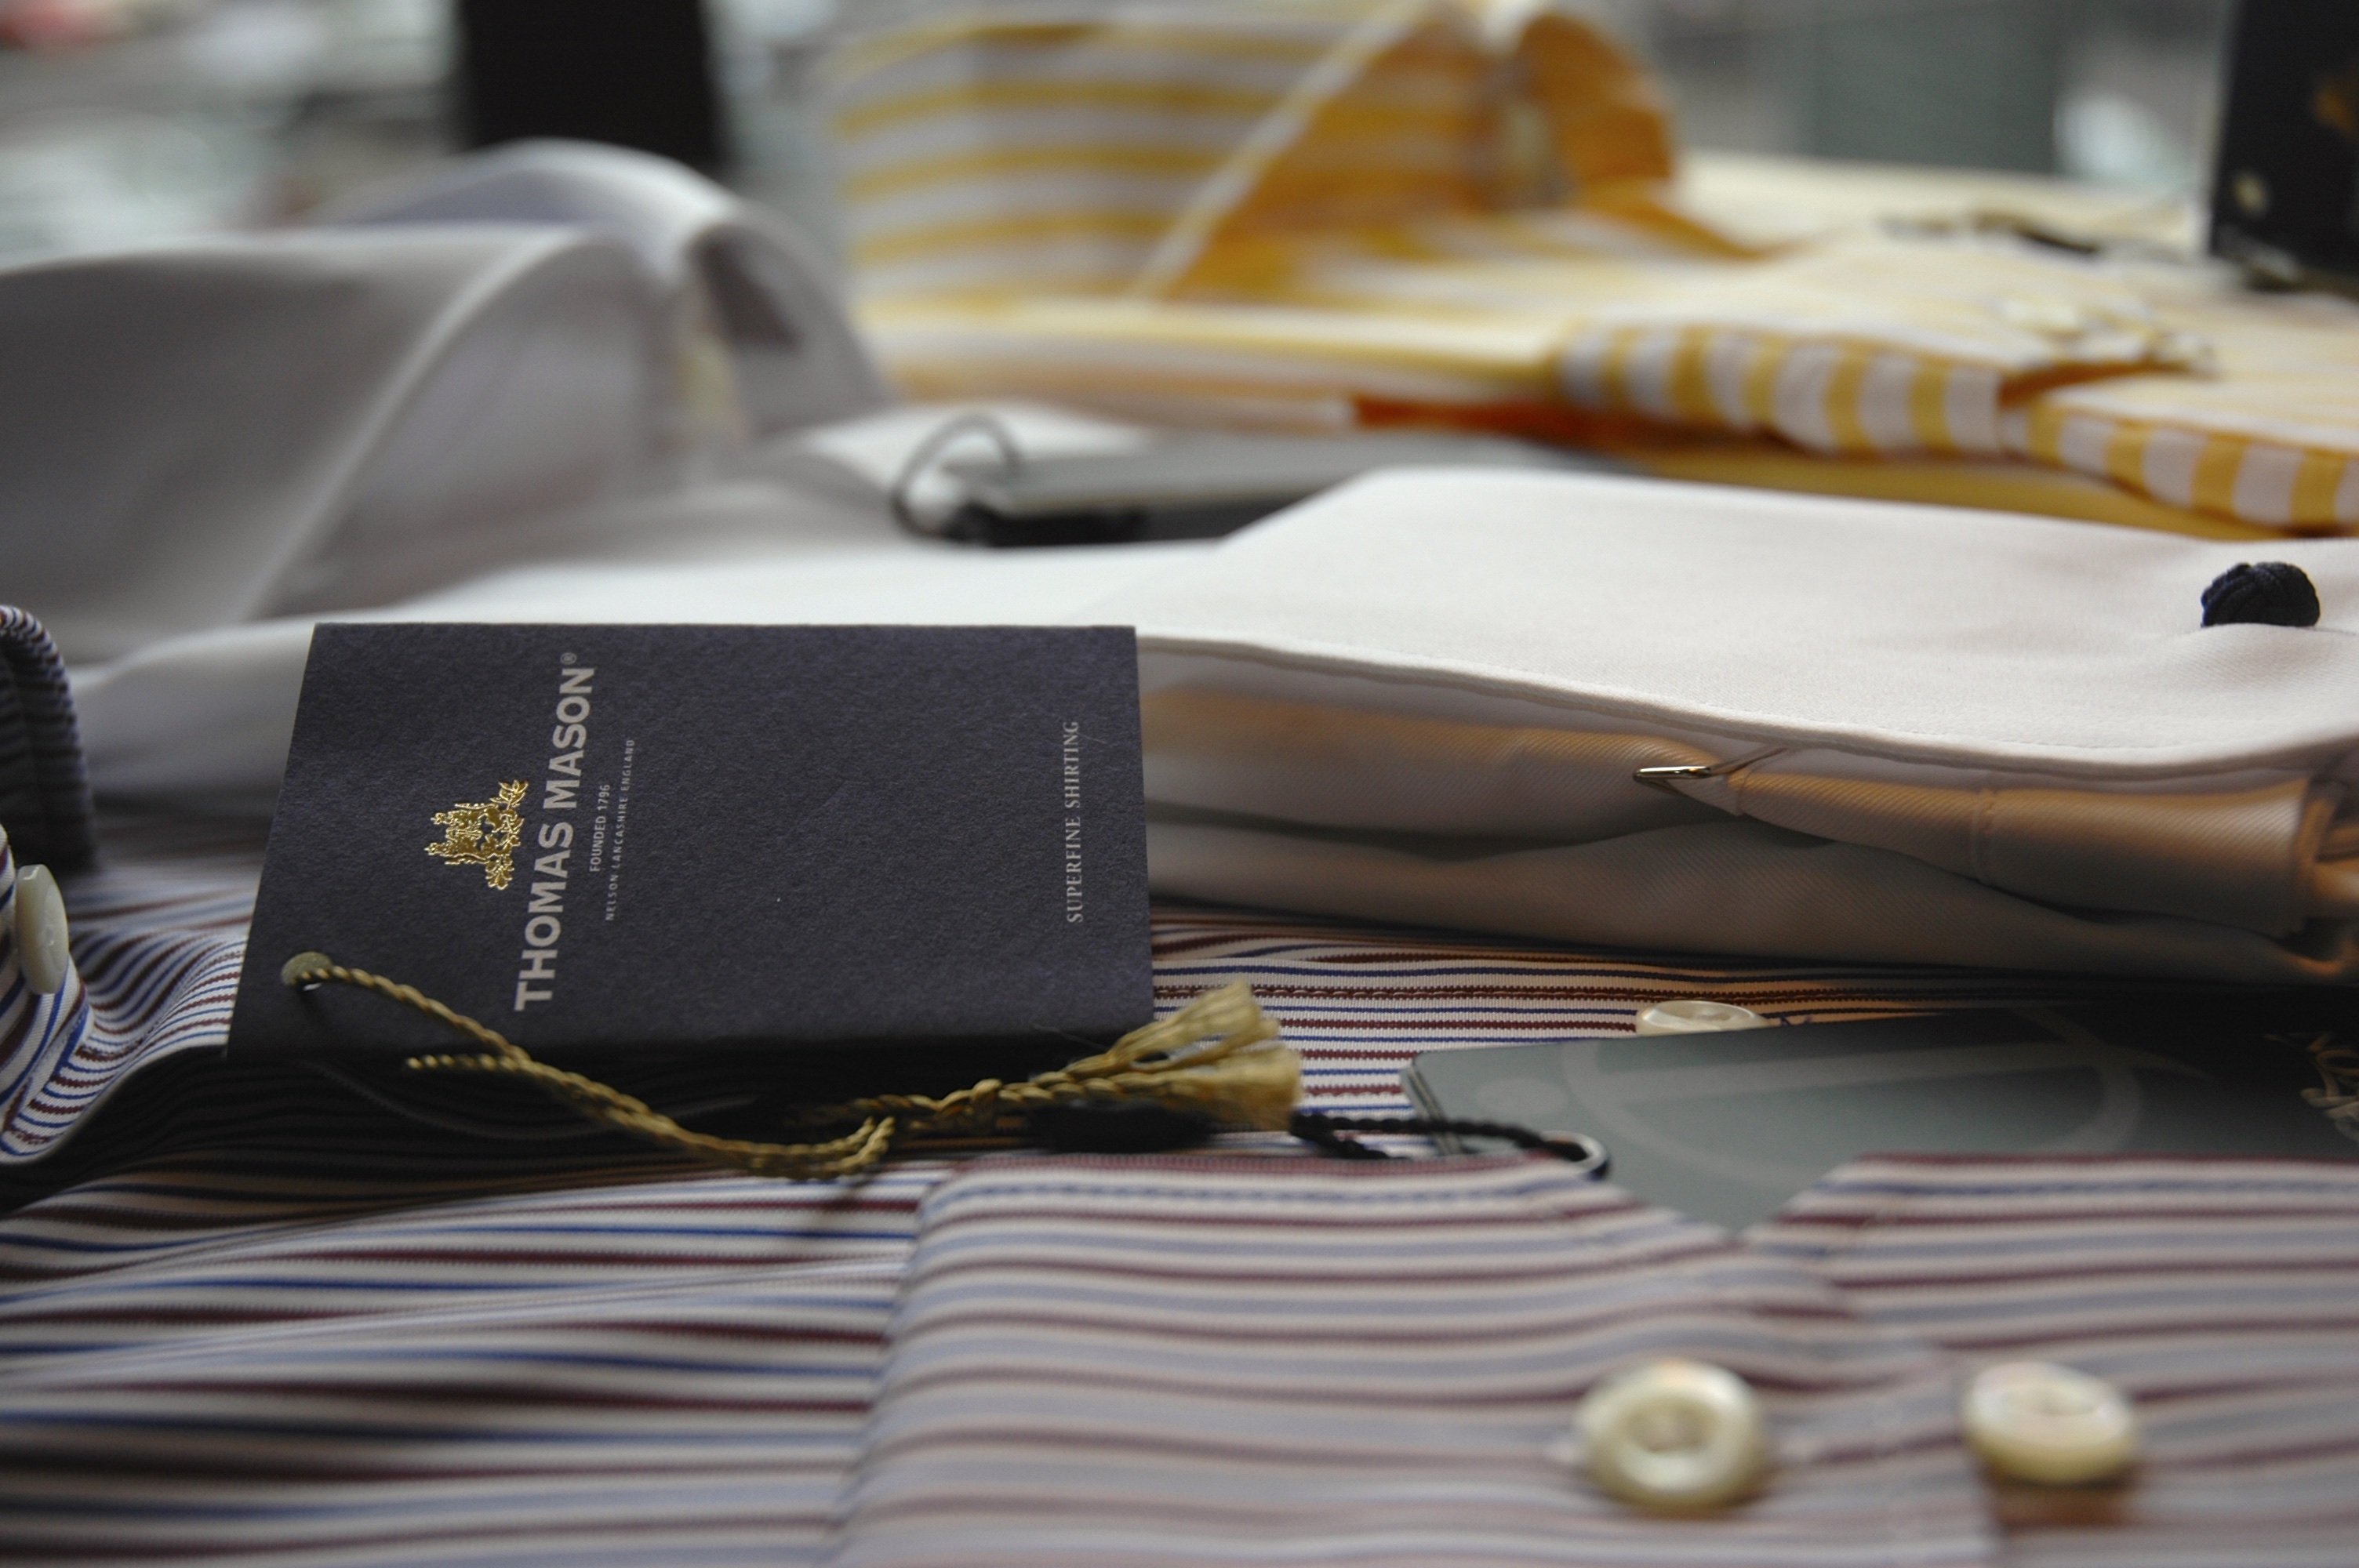
fashion, design, glasses, cotton, shirts